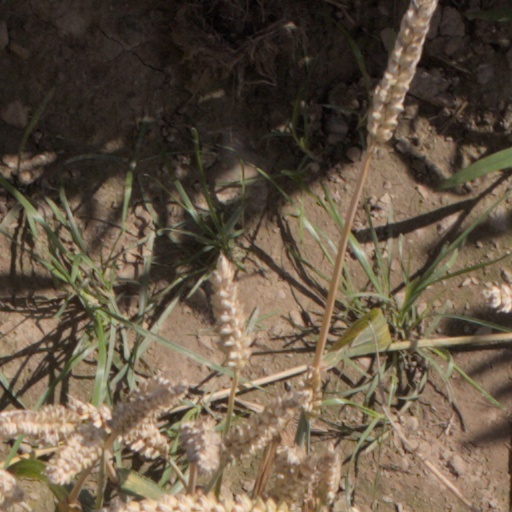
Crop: wheat